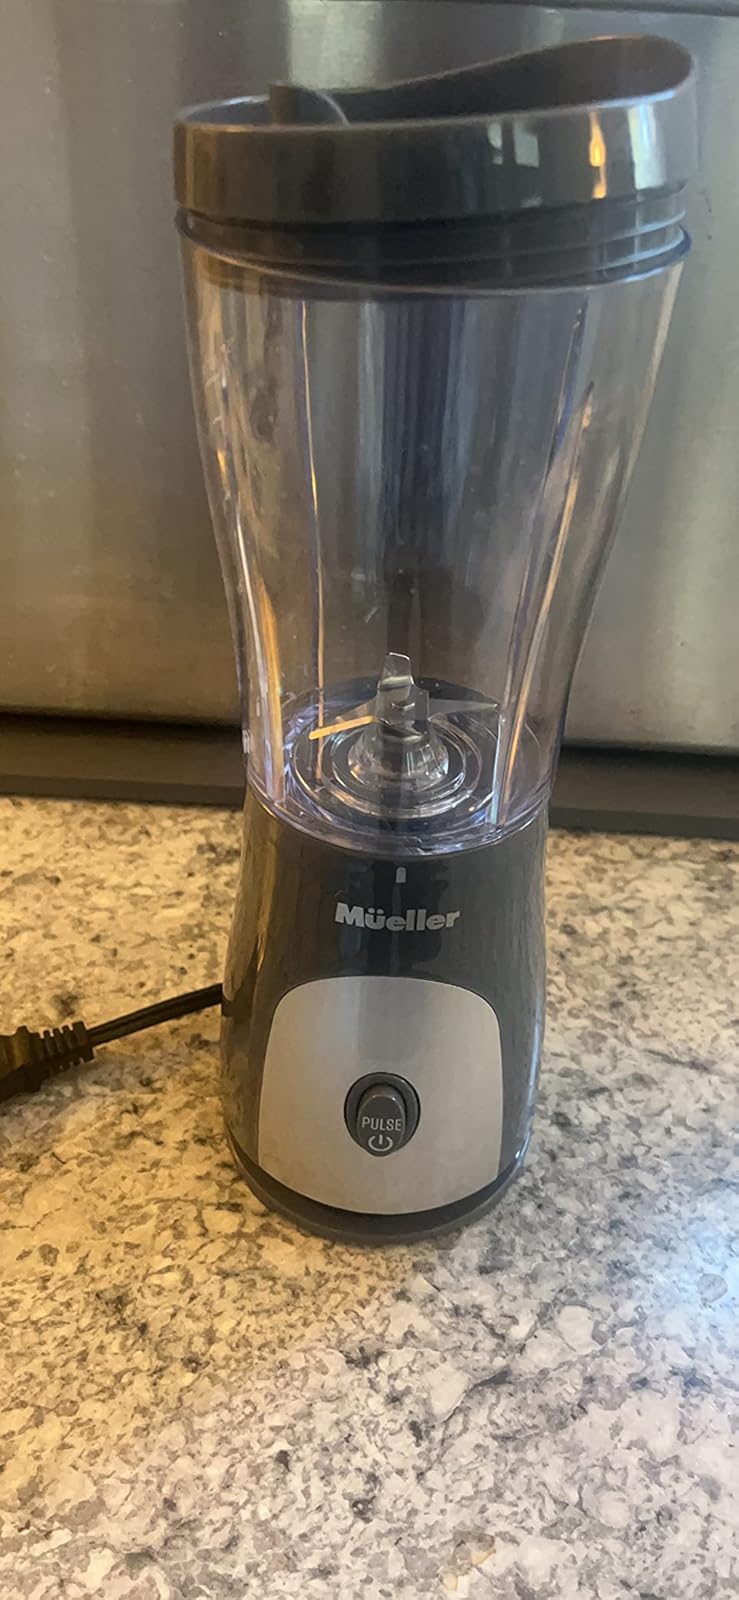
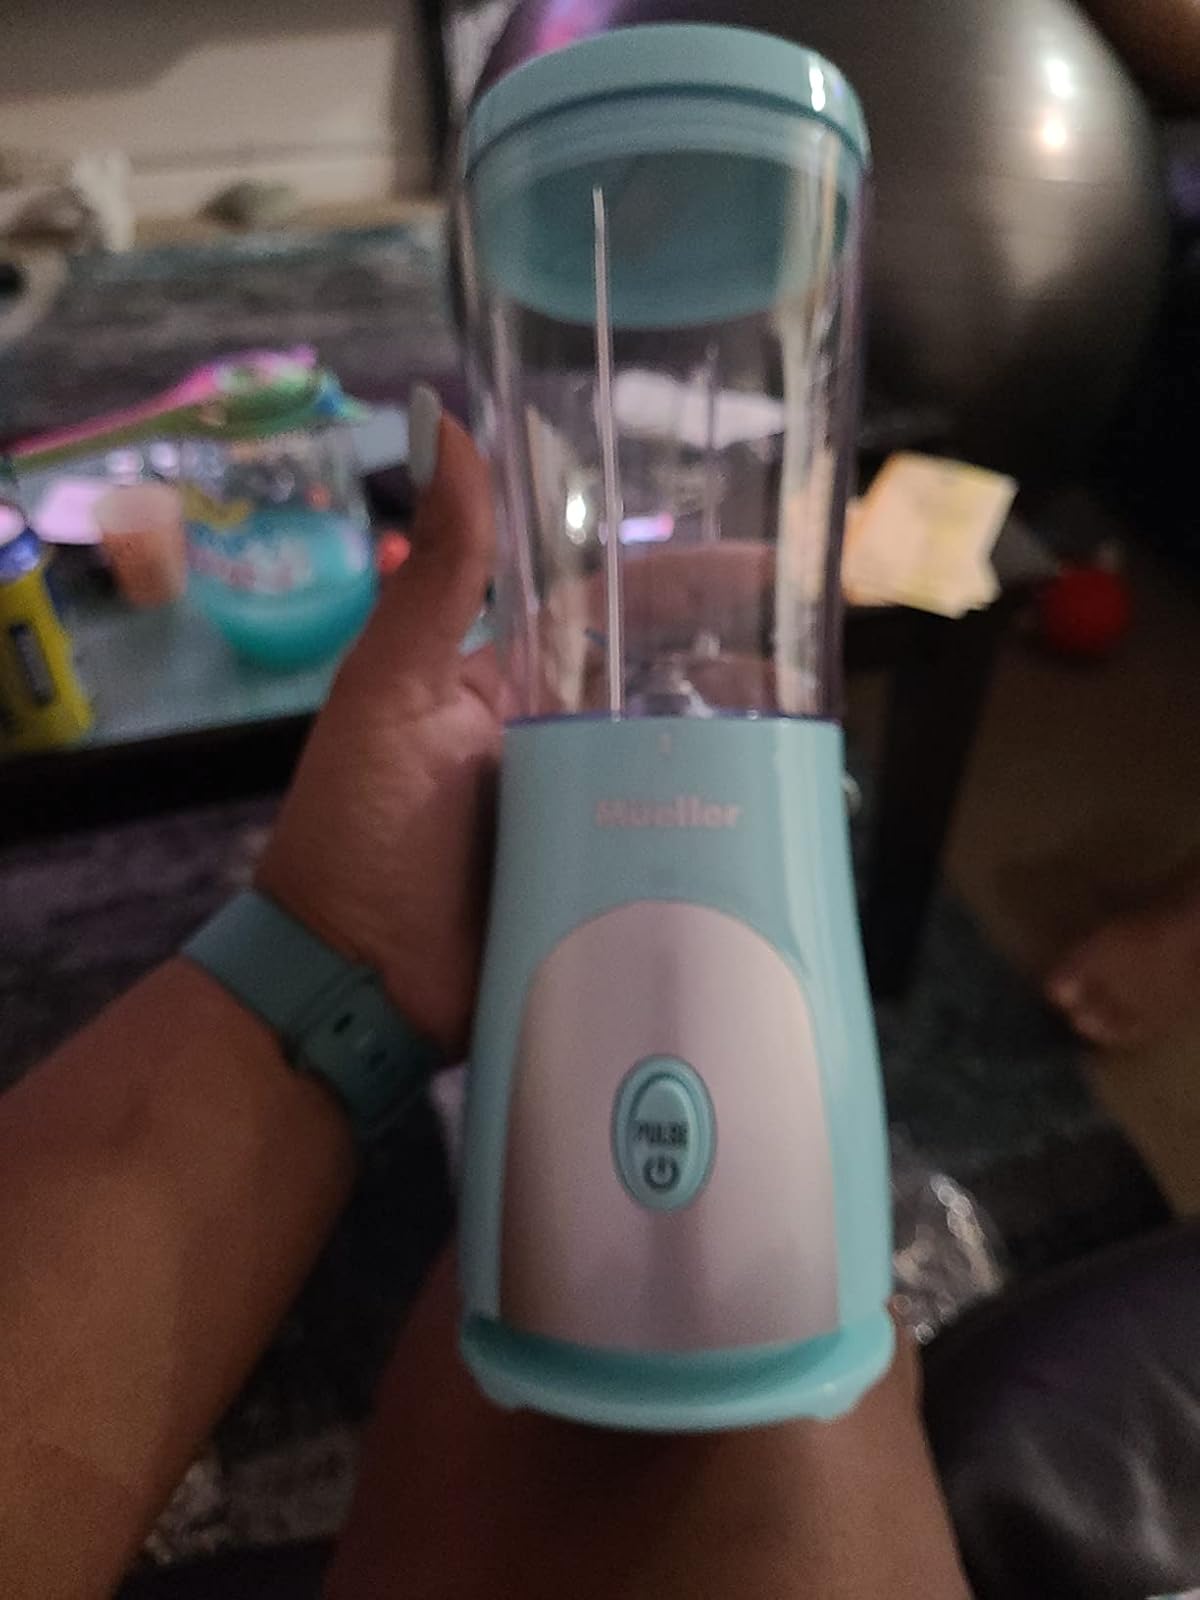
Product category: items_blender
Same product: no